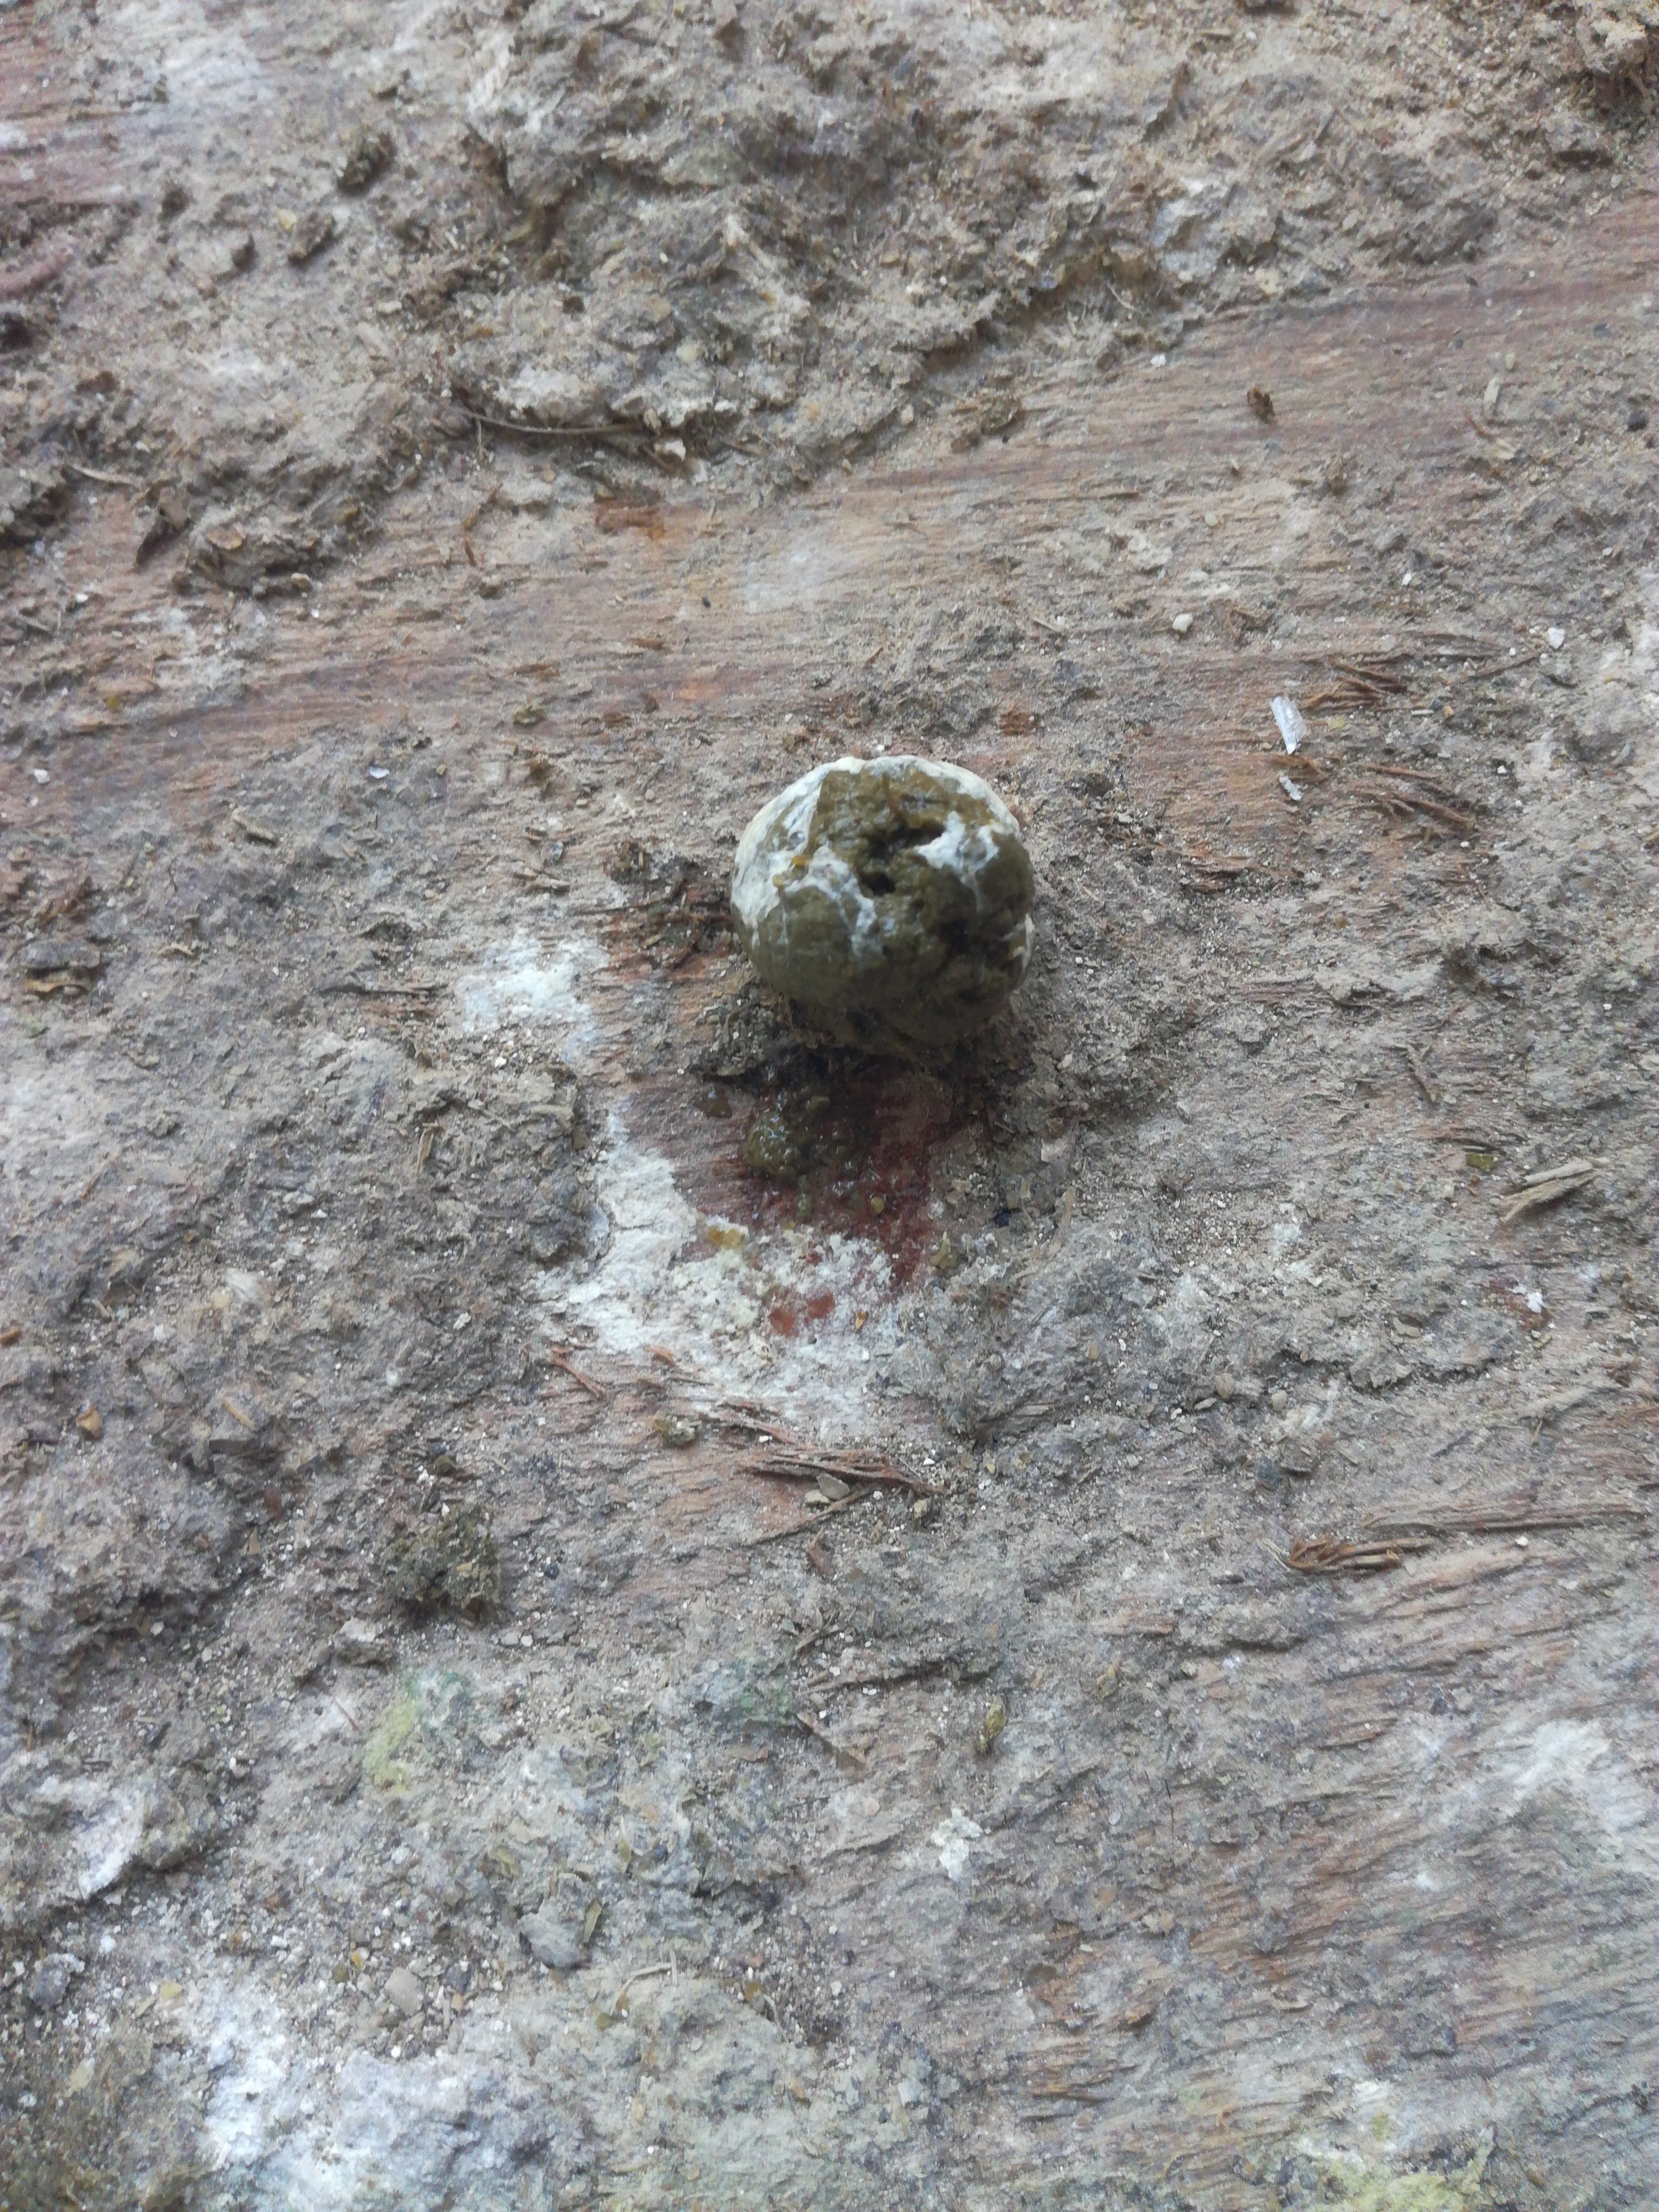
PCR-confirmed diagnosis: Healthy